Bat Out of Hell (TV series)

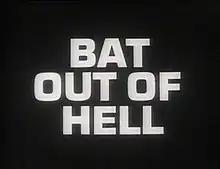
Opening title card

Bat Out of Hell is a British Thriller television serial created by Francis Durbridge and originally aired on BBC Two from 26 November to 24 December 1966. The series followed two lovers, Diana Stewart (Sylvia Syms) and Mark Paxton (John Thaw), who are haunted by the voice of Diana's husband over the telephone after he is murdered by the couple. Inspector Clay (Dudley Foster) was the detective inspector who headed the police investigation.